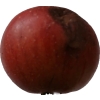
Label: Apple 17